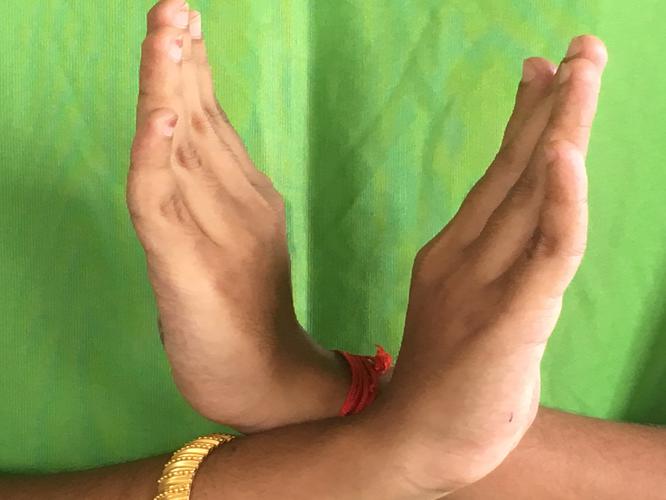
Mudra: Swastikam
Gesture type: double_hand